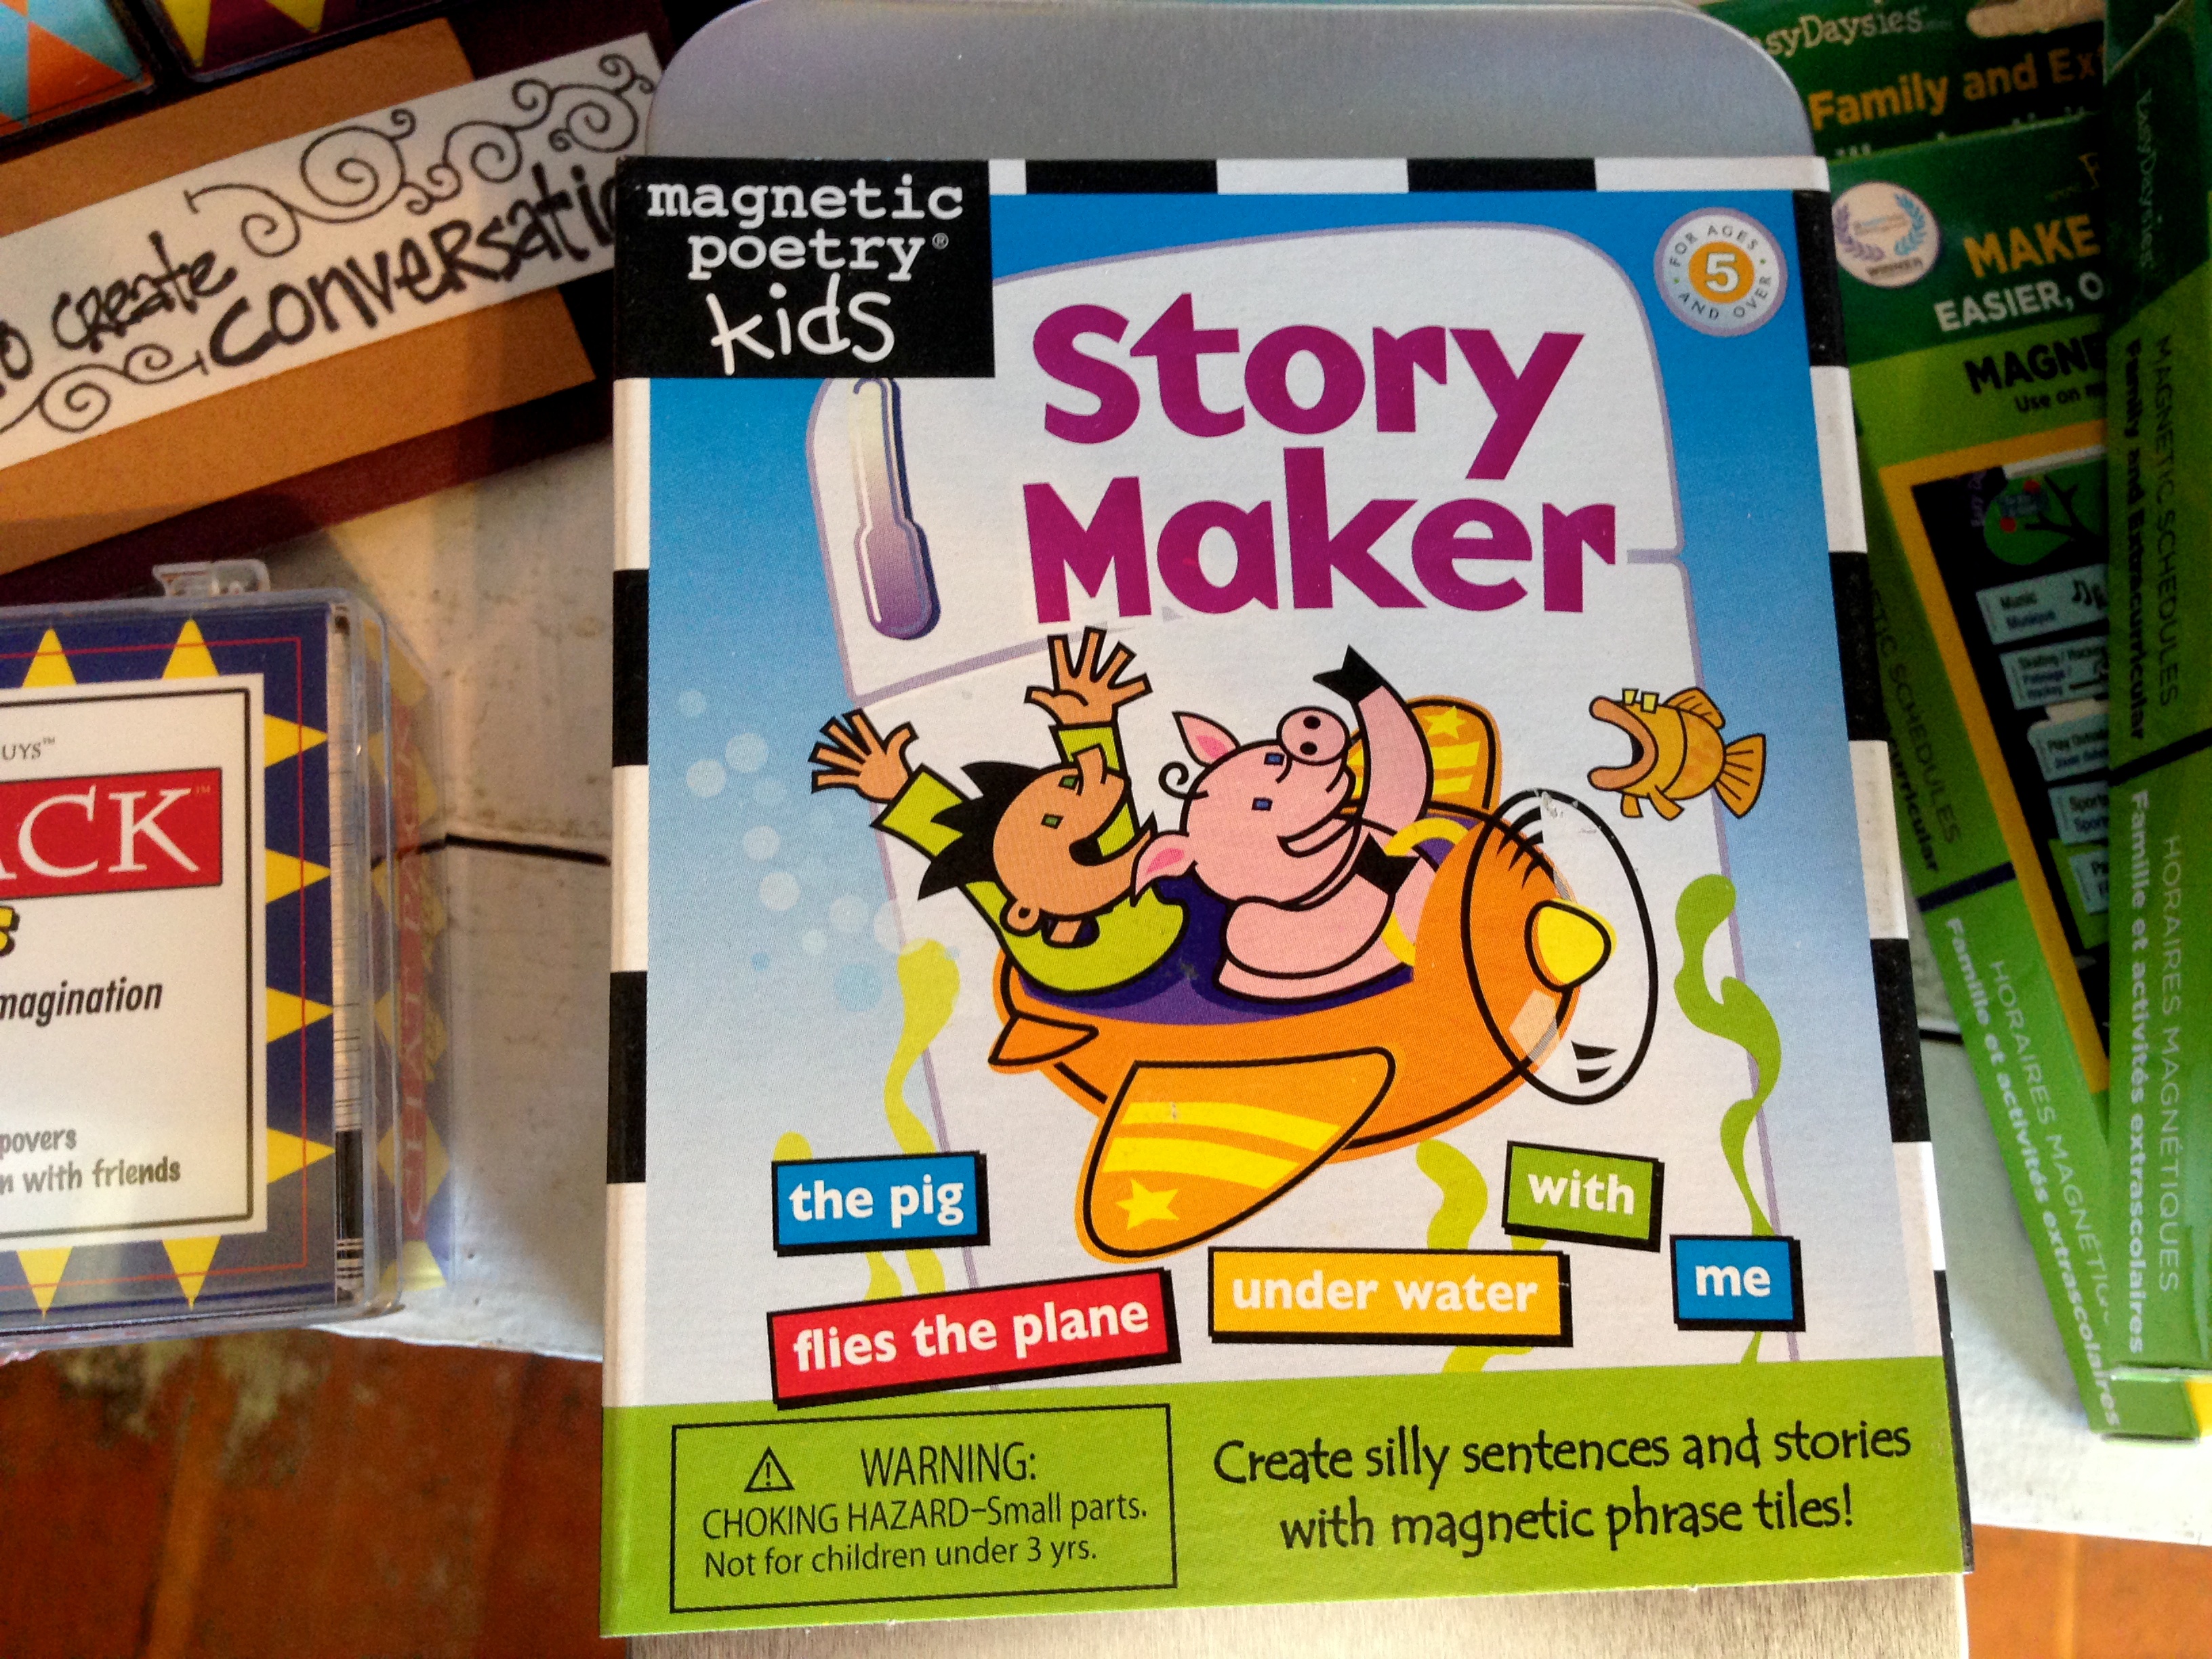
play, advertising, brand, games, rtwgimli, storytelling